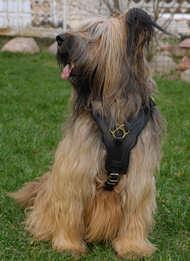
briard